Question: Please indicate a possible affordance area of the drag_suitcase that can be used for holding.
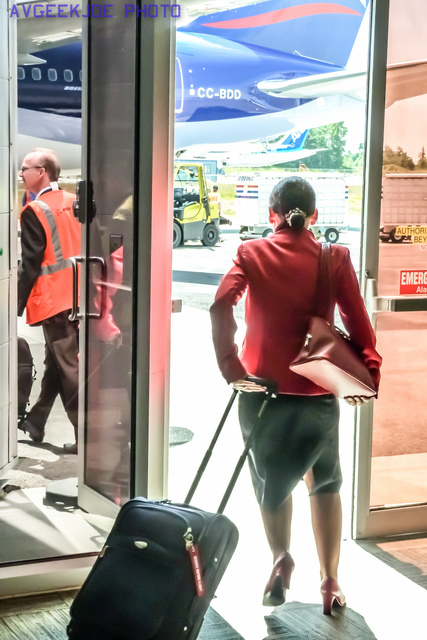
Answer: [218.914, 352.481, 283.876, 409.023]